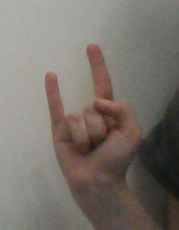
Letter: la